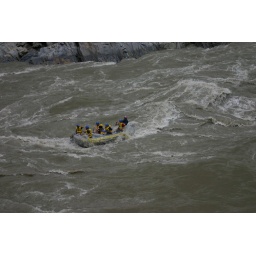
white water rafting in nepal